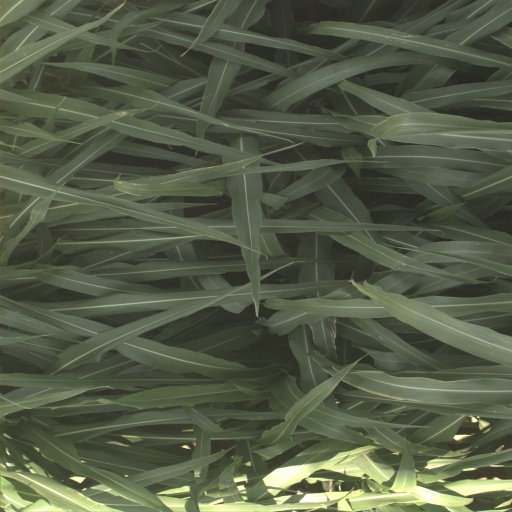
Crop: sorghum